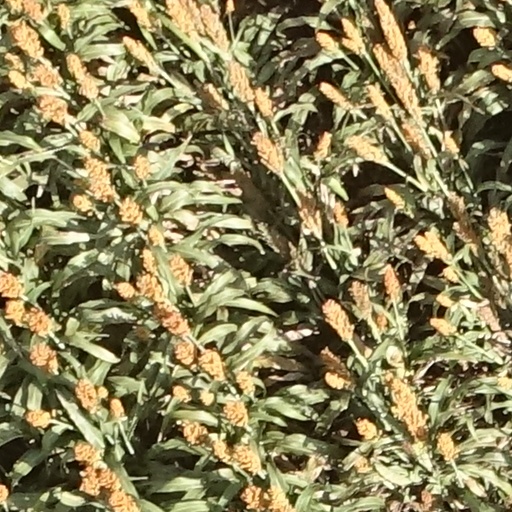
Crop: sorghum